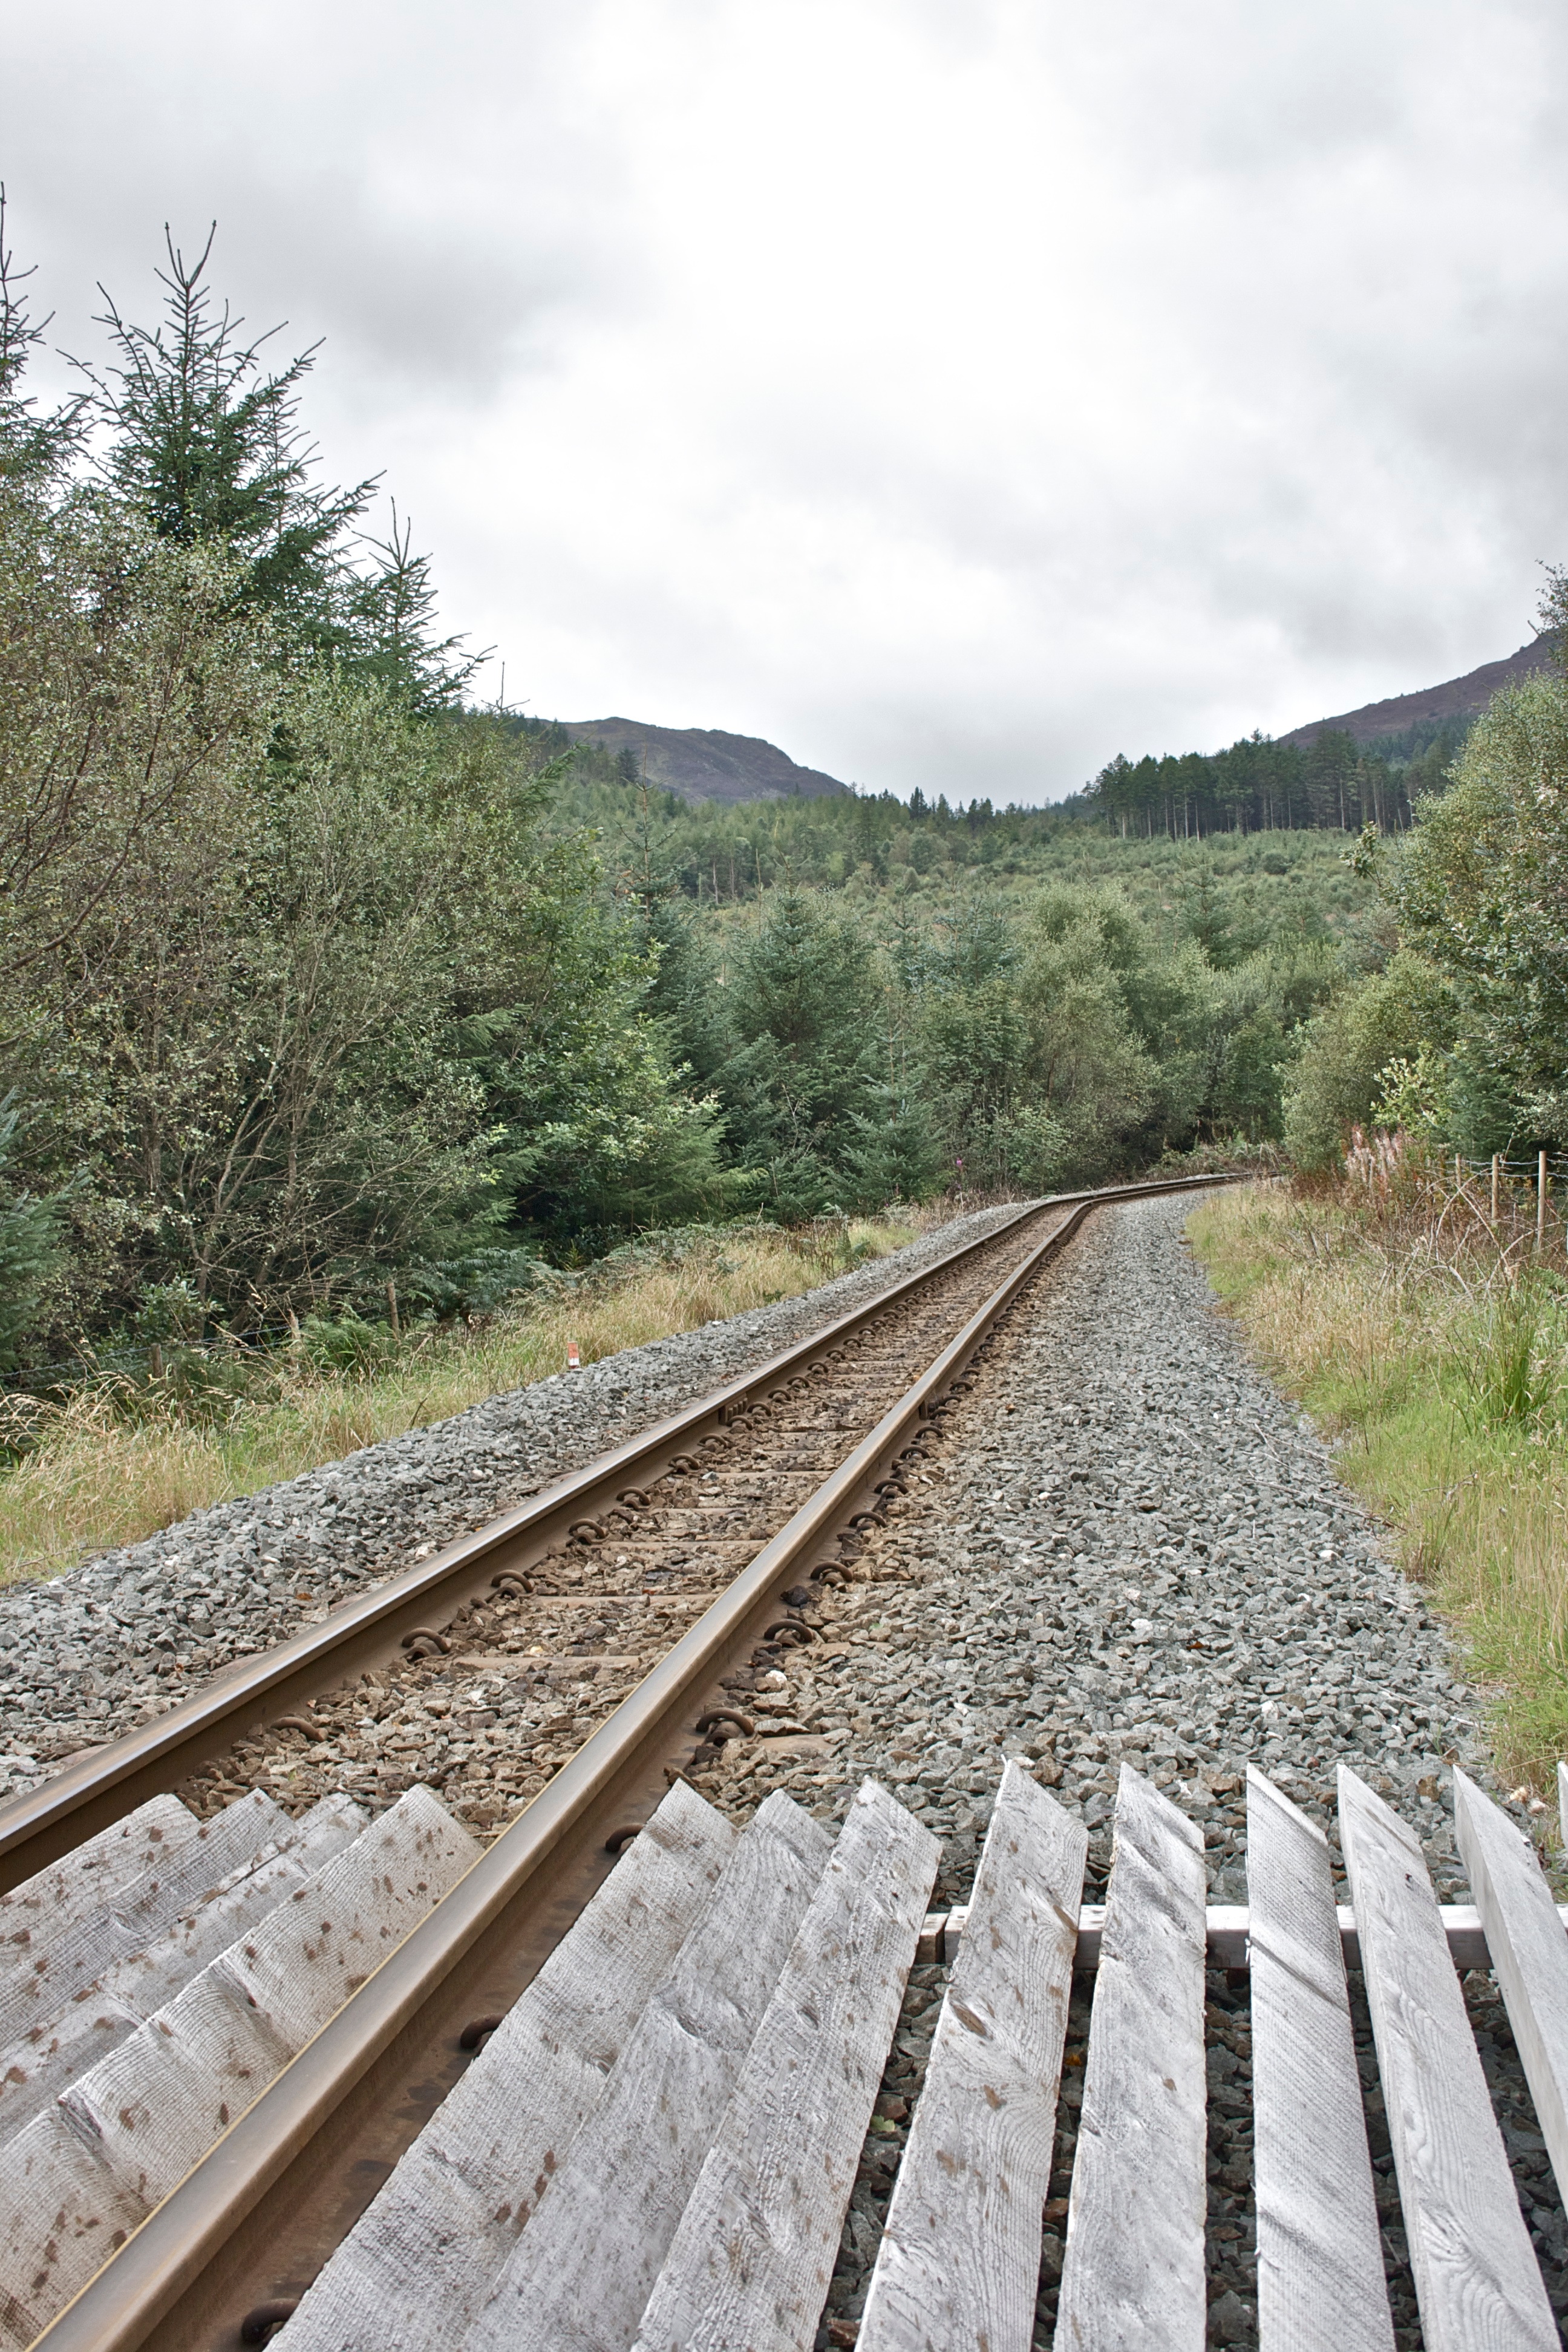
track, transport, rail transport, nonbuilding structure